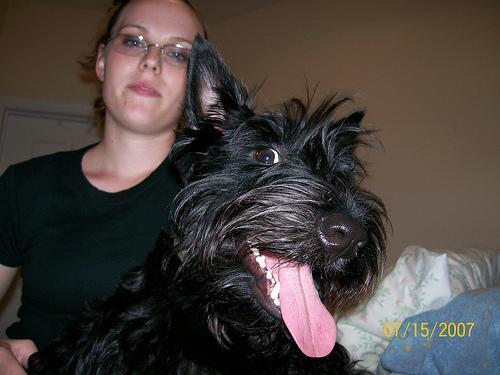
Scotch_terrier